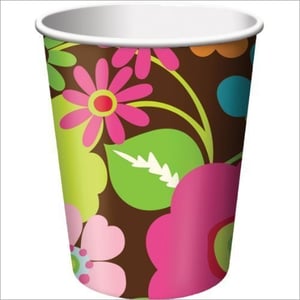
Label: paper